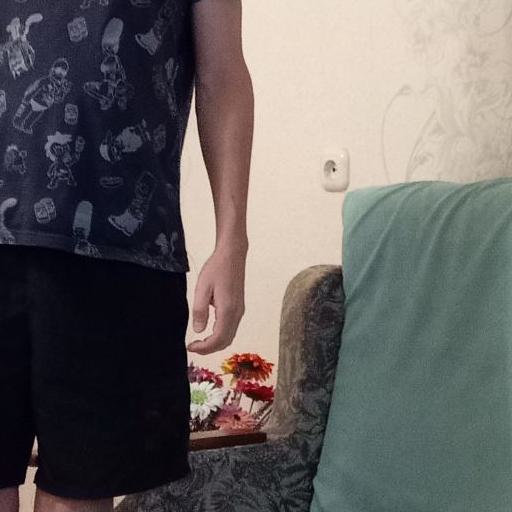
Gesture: no_gesture